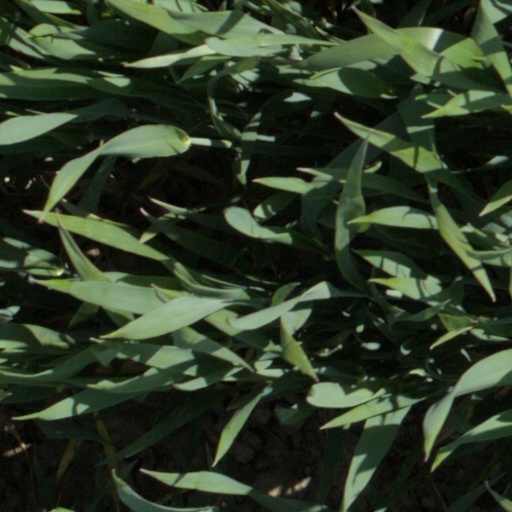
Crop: wheat